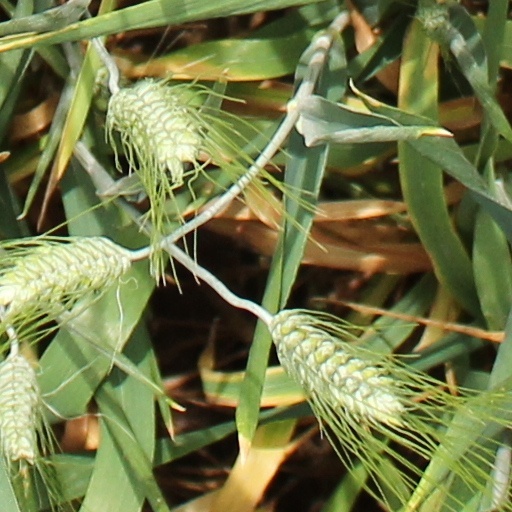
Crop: wheat